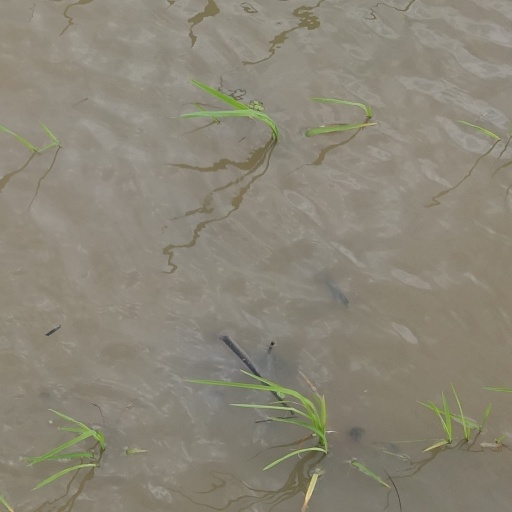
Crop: rice